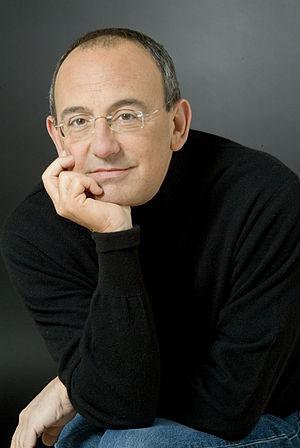
PHOTO DE ROMANO MUSUMARRA
Romano Musumarra est un arrangeur et compositeur italien né à Rome le 21 juillet 1956.